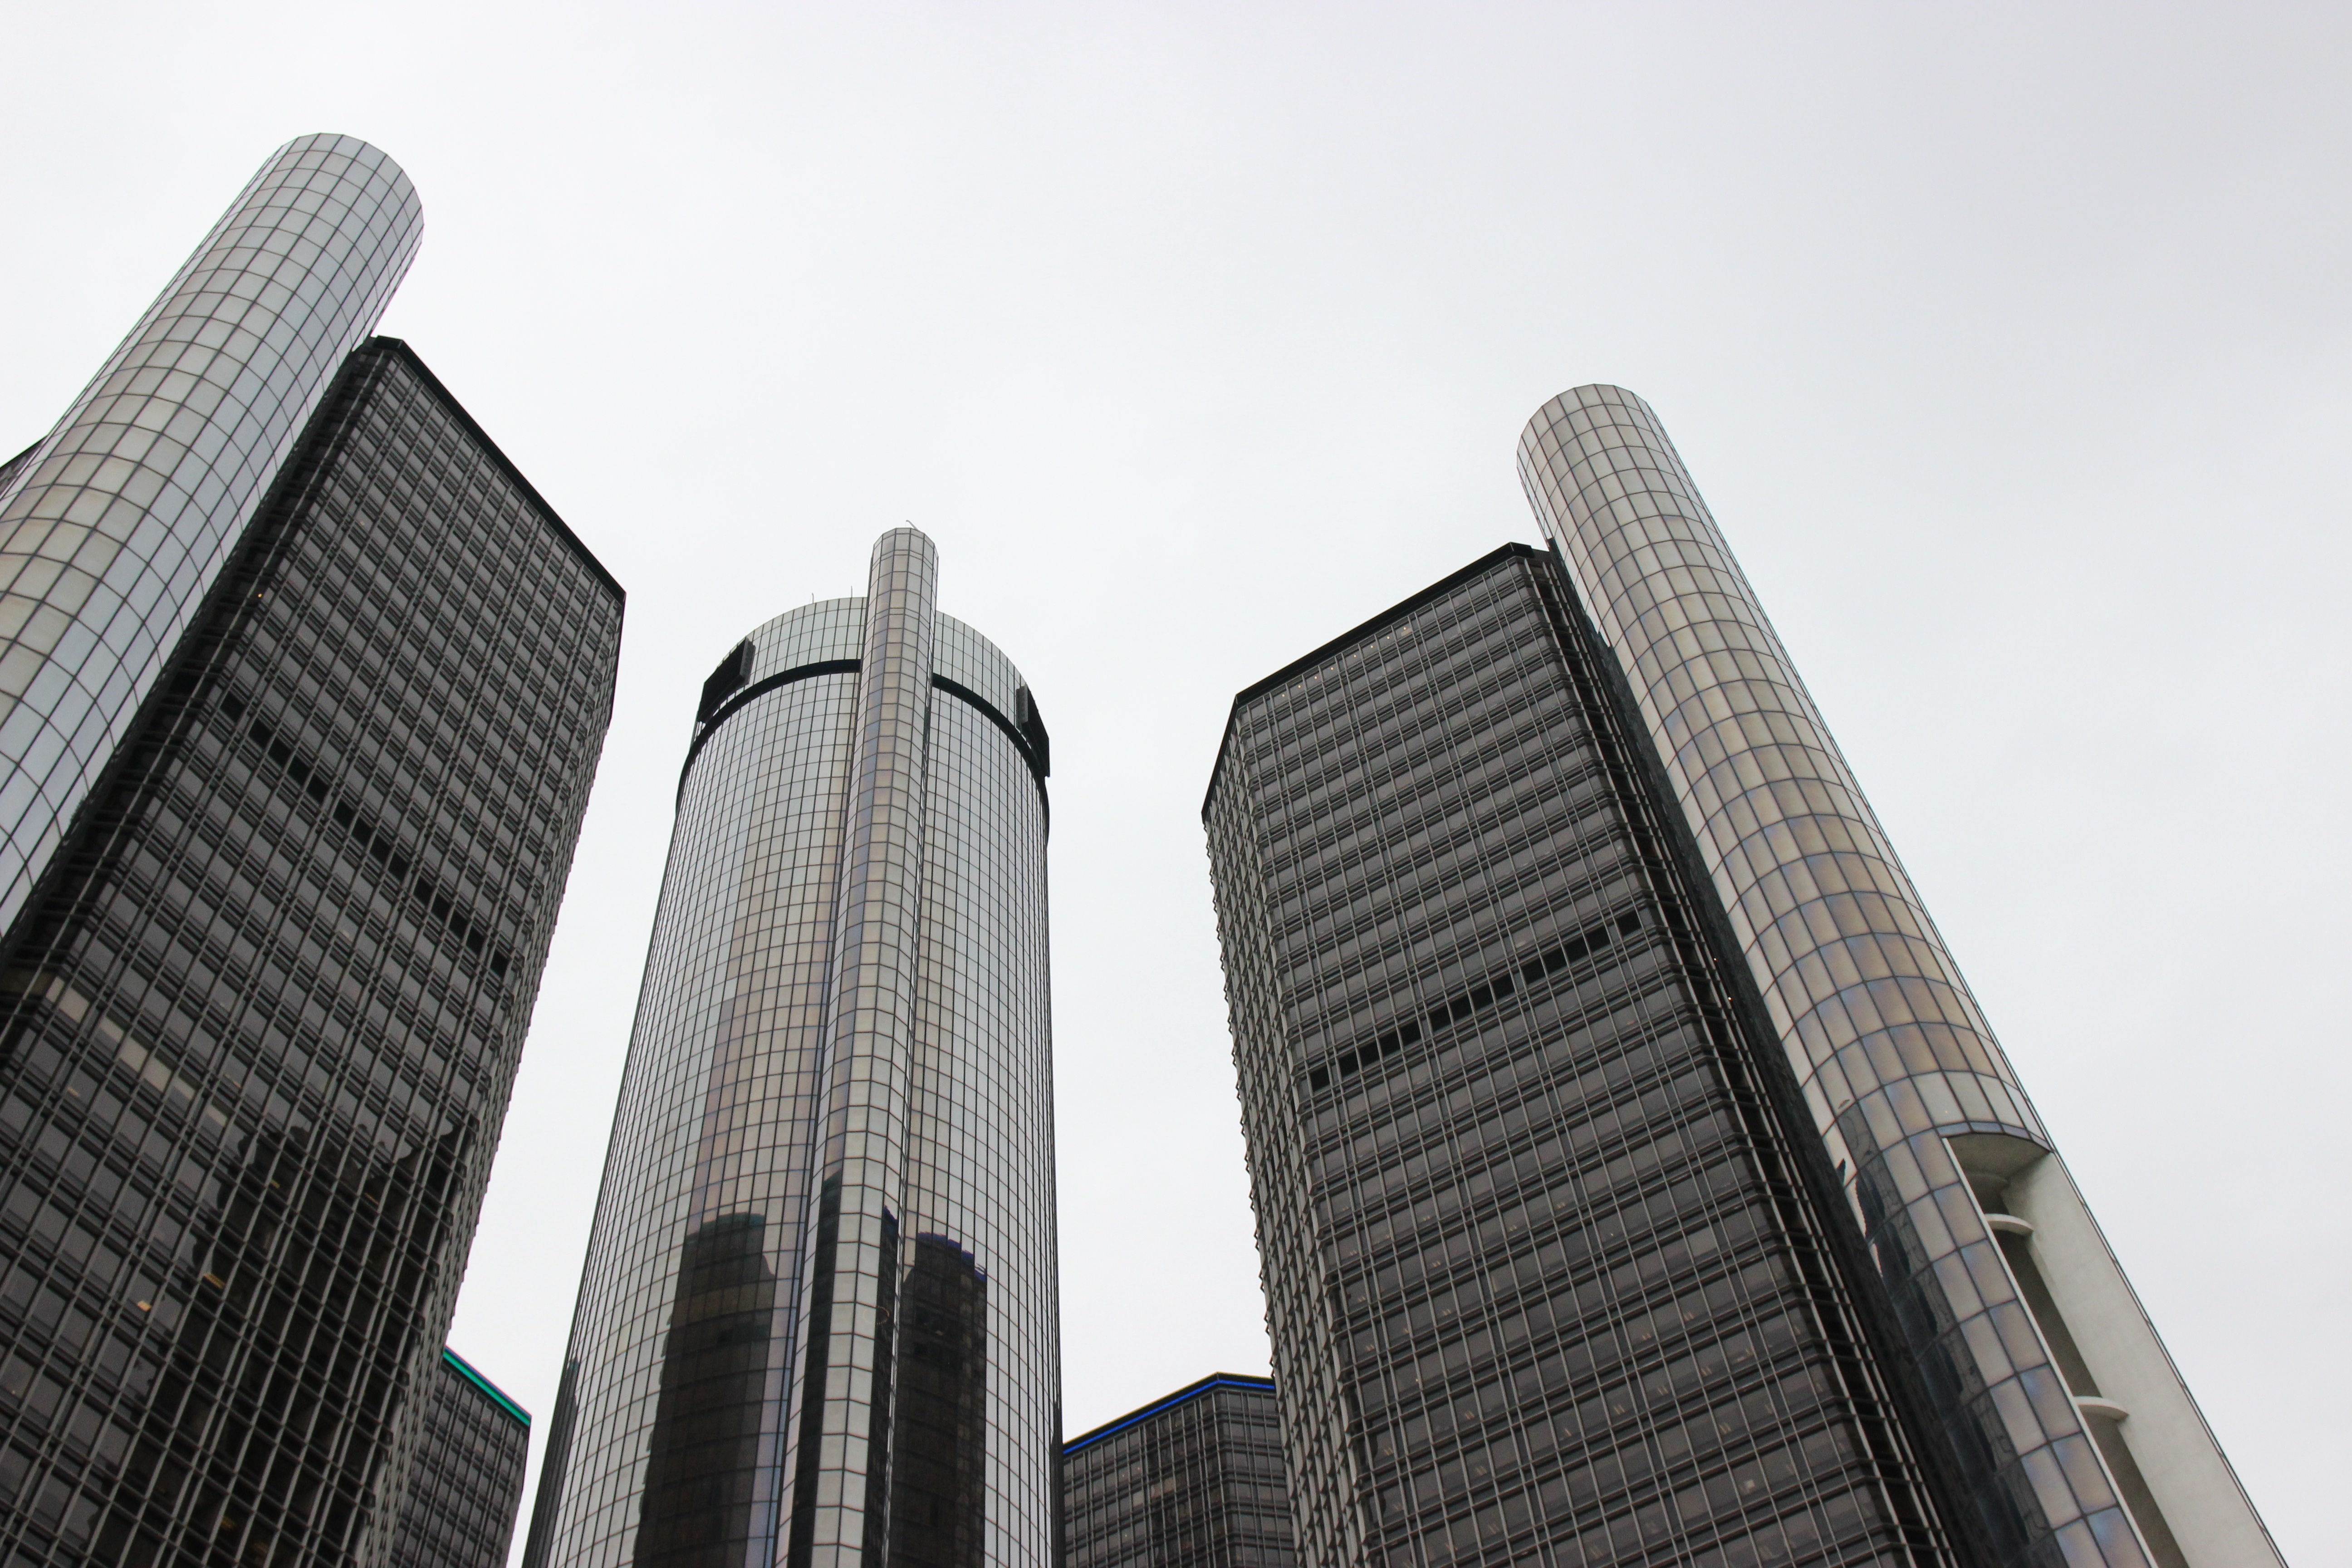
architecture, skyline, building, city, skyscraper, downtown, tower, usa, landmark, facade, tower block, towers, detroit, michigan, metropolis, gm, general motors, metropolitan area, renaissance center, motor city